Rutger Jan Schimmelpenninck

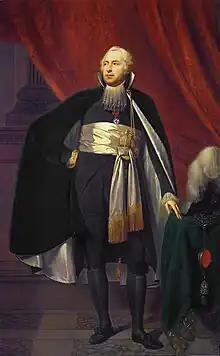
Schimmelpenninck around 1805

Rutger Jan, Count Schimmelpenninck (31 October 1761 – 15 February 1825), Lord of Nyenhuis, Peckedam and Gellicum, was a Dutch jurist, ambassador and politician who served as Grand Pensionary of the Batavian Republic from 1805 to 1806. Historian Niek Sas called him the first Dutch liberal politician.